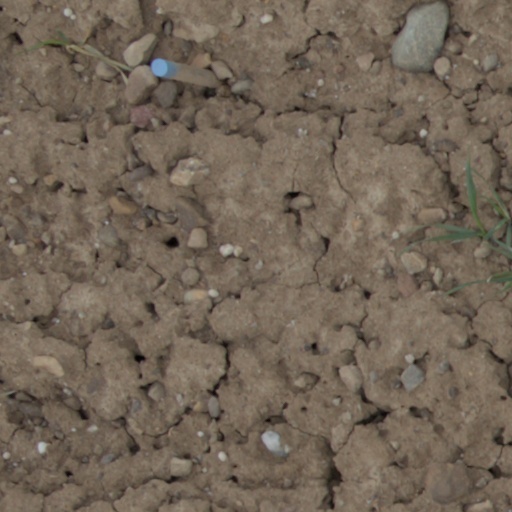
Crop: wheat